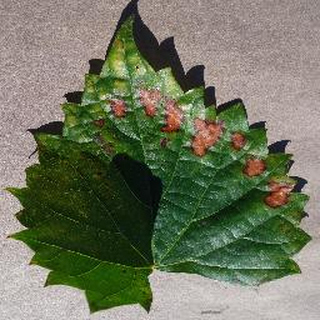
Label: grape_esca_black_measles